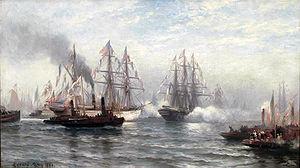
L'Isère est une frégate de transport à hélice de la Marine française, lancée en 1866 et rayée des listes en 1911. Ce navire mixte, voilier trois-mâts et moteur à vapeur avec une coque en fer, est célèbre pour avoir effectué la traversée de l'Atlantique Nord, entre Rouen et New York, avec à son bord la statue de la Liberté, démontée et mise en caisses.
Edward Moran, né le 19 août 1829 à Bolton dans le comté du Lancashire en Angleterre et décédé le 8 juin 1901 à New York dans l'état de New York aux États-Unis, est un peintre américain d'origine anglaise, spécialisé dans la peinture marine.